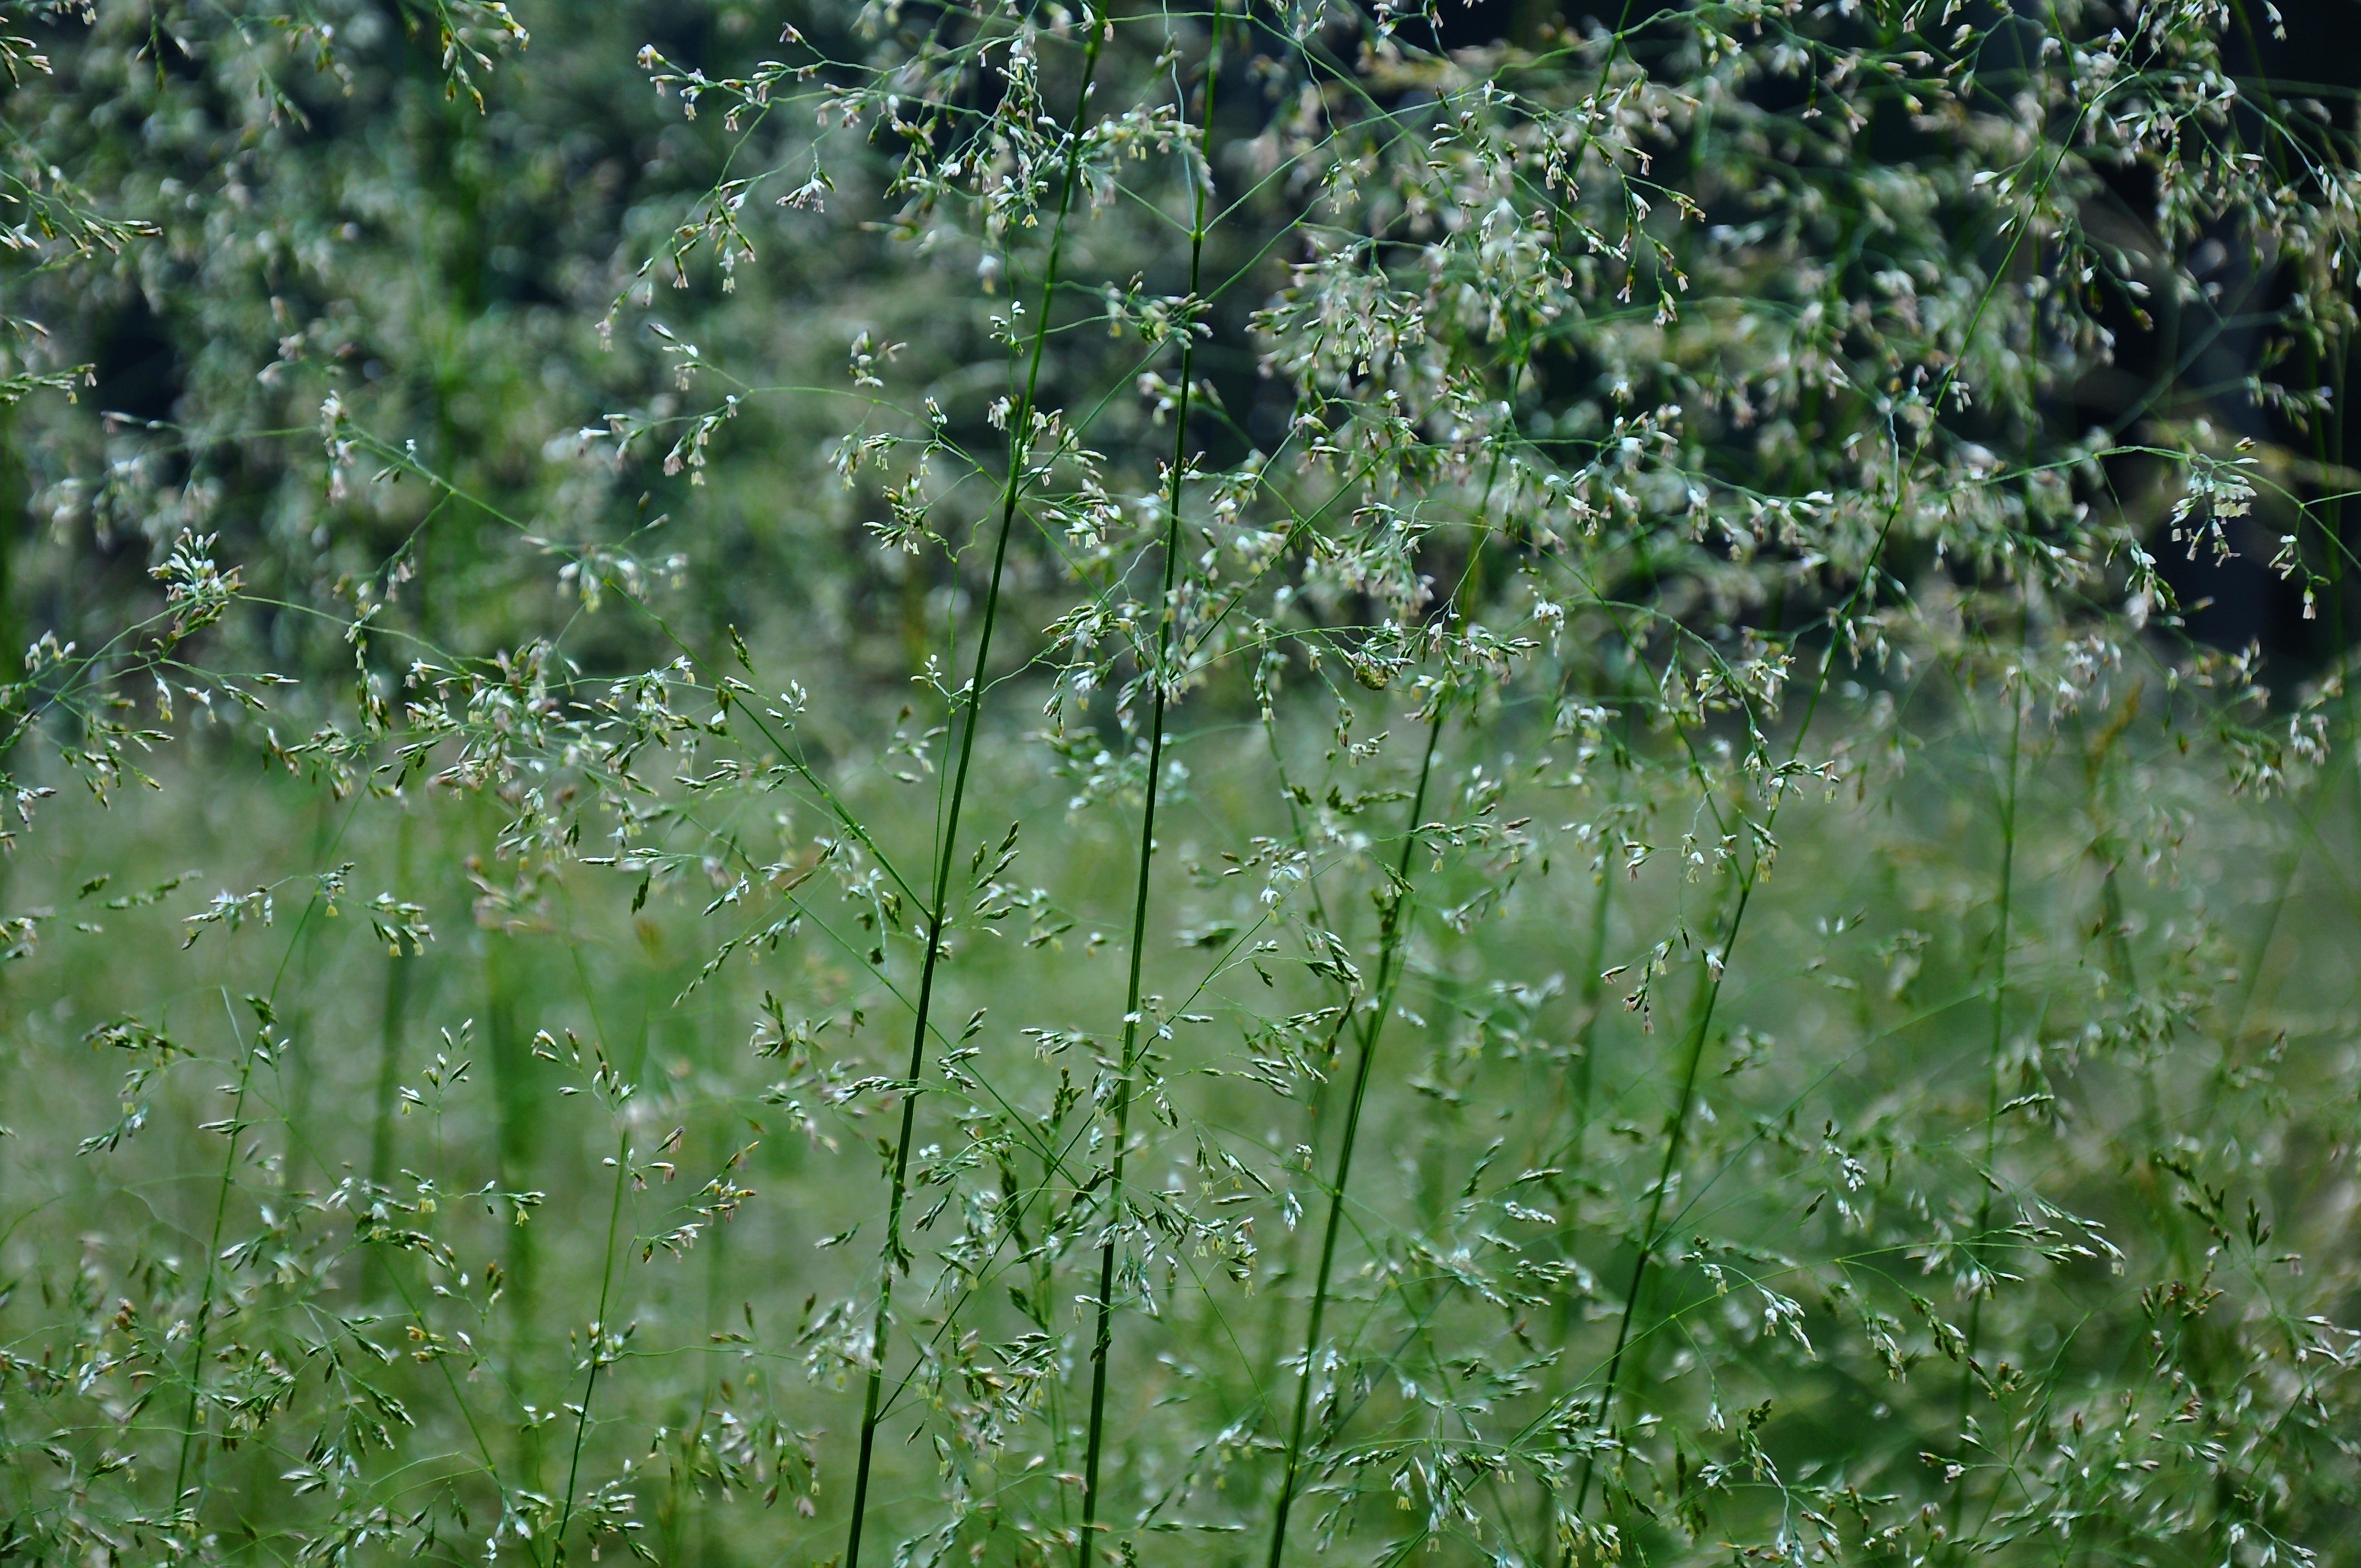
forest, grass, dew, plant, field, lawn, meadow, prairie, leaf, flower, summer, green, flora, wildflower, grassland, herbs, moisture, flowering plant, flowering grass, natural environment, grass family, plant stem, land plant